Bell Boeing V-22 Osprey

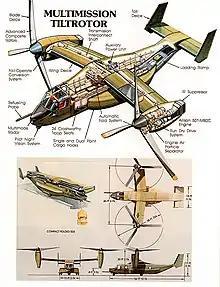
Early concept illustrations from late 1980s timeframe. The top view is an isometric view. Front, side and top views are shown below with a view of the wing folded.

The established tactical purpose of the USMC is to perform an amphibious landing, which the JVX program promised to facilitate. The USMC's primary helicopter model, the CH-46 Sea Knight, was aging, and no replacement had been accepted. Because the USMC's amphibious capability would be significantly reduced without the CH-46, USMC leadership believed a proposal to merge the Marine Corps with the Army was a credible threat. This potential merger was akin to a proposal by President Truman following World War II. The Office of the Secretary of Defense and Navy administration opposed the tiltrotor project, but pressure from Congress had a significant effect on the program's development.